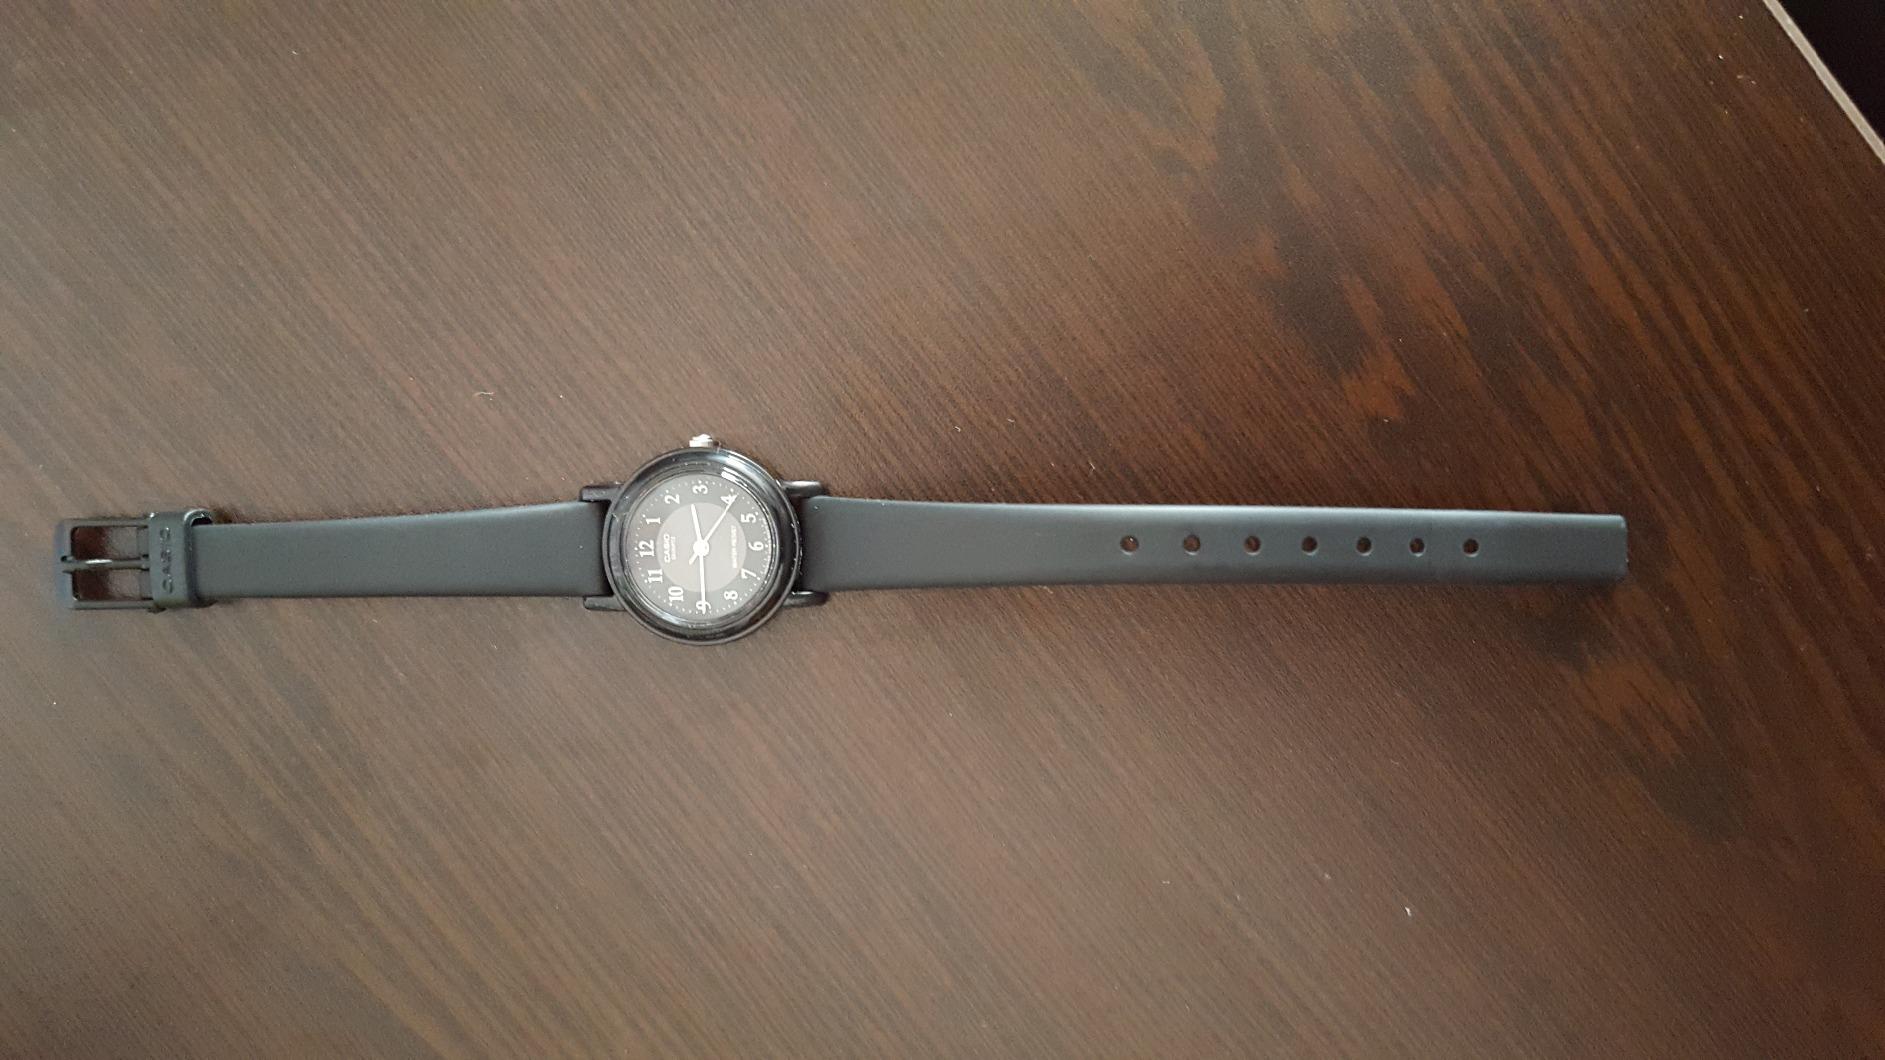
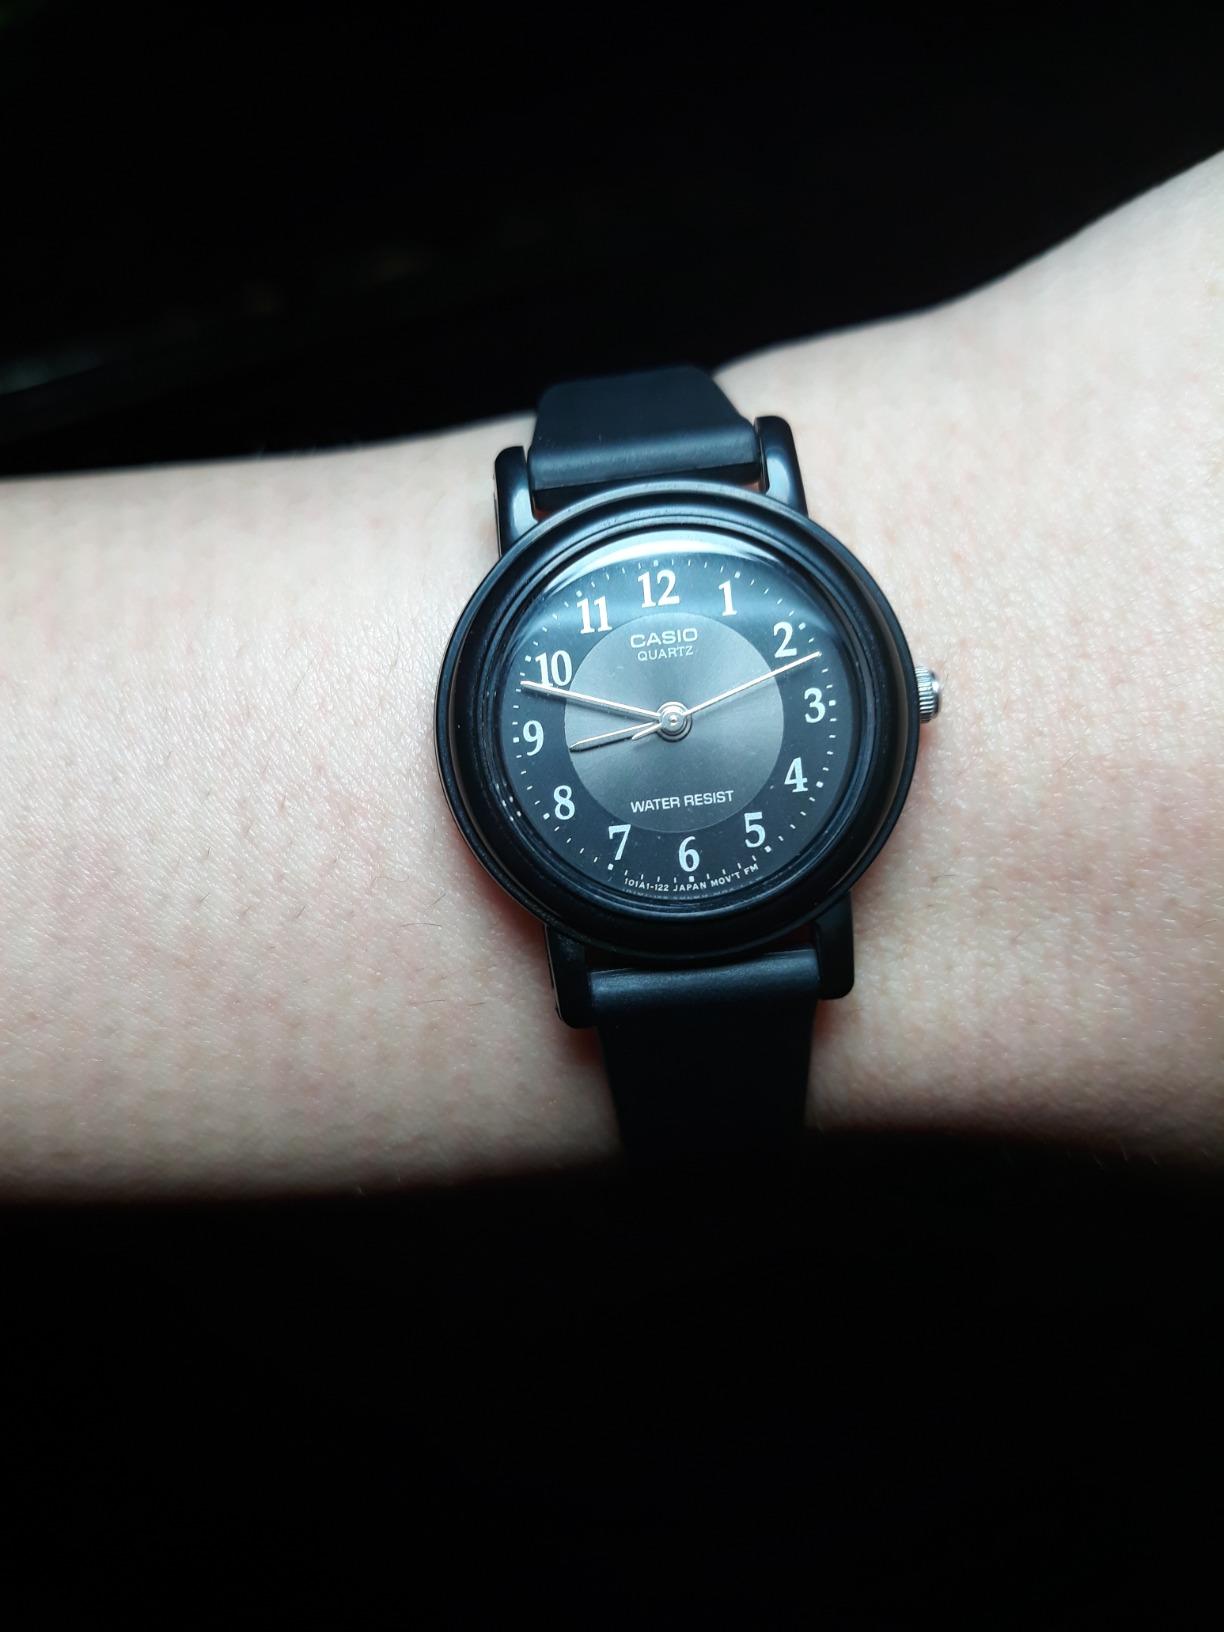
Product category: accessories_watch
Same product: yes